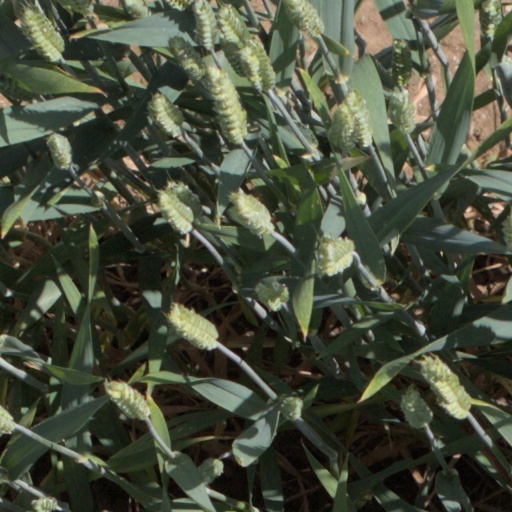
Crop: wheat